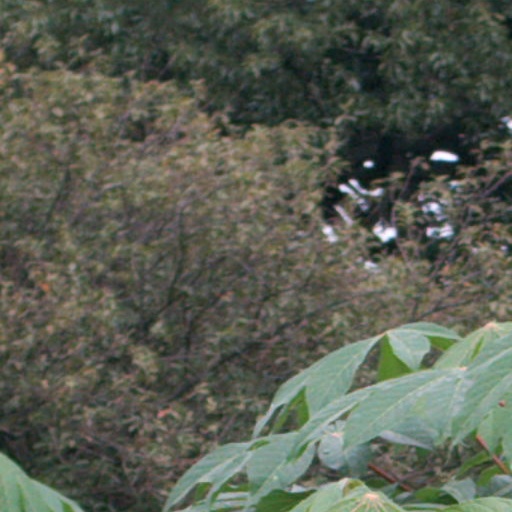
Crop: cassava